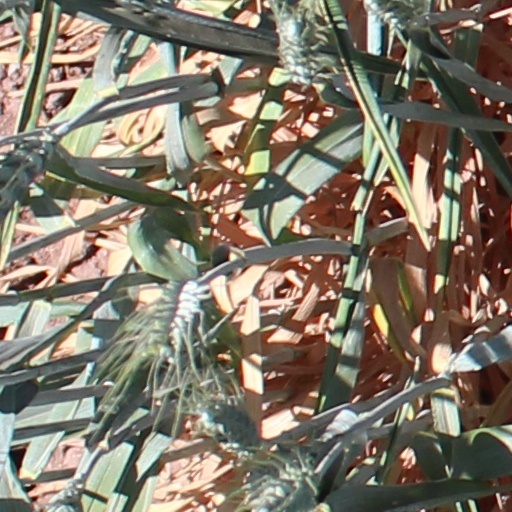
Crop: wheat